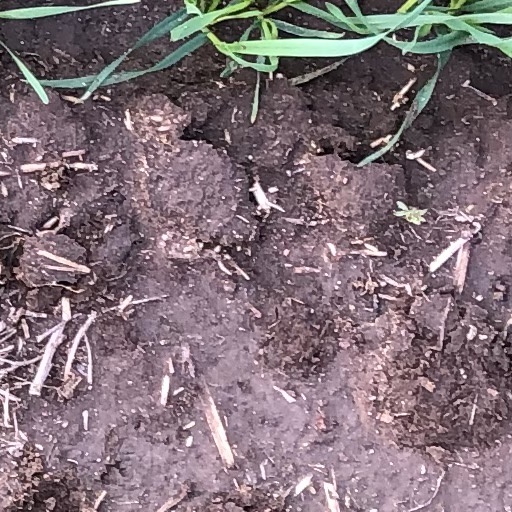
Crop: wheat